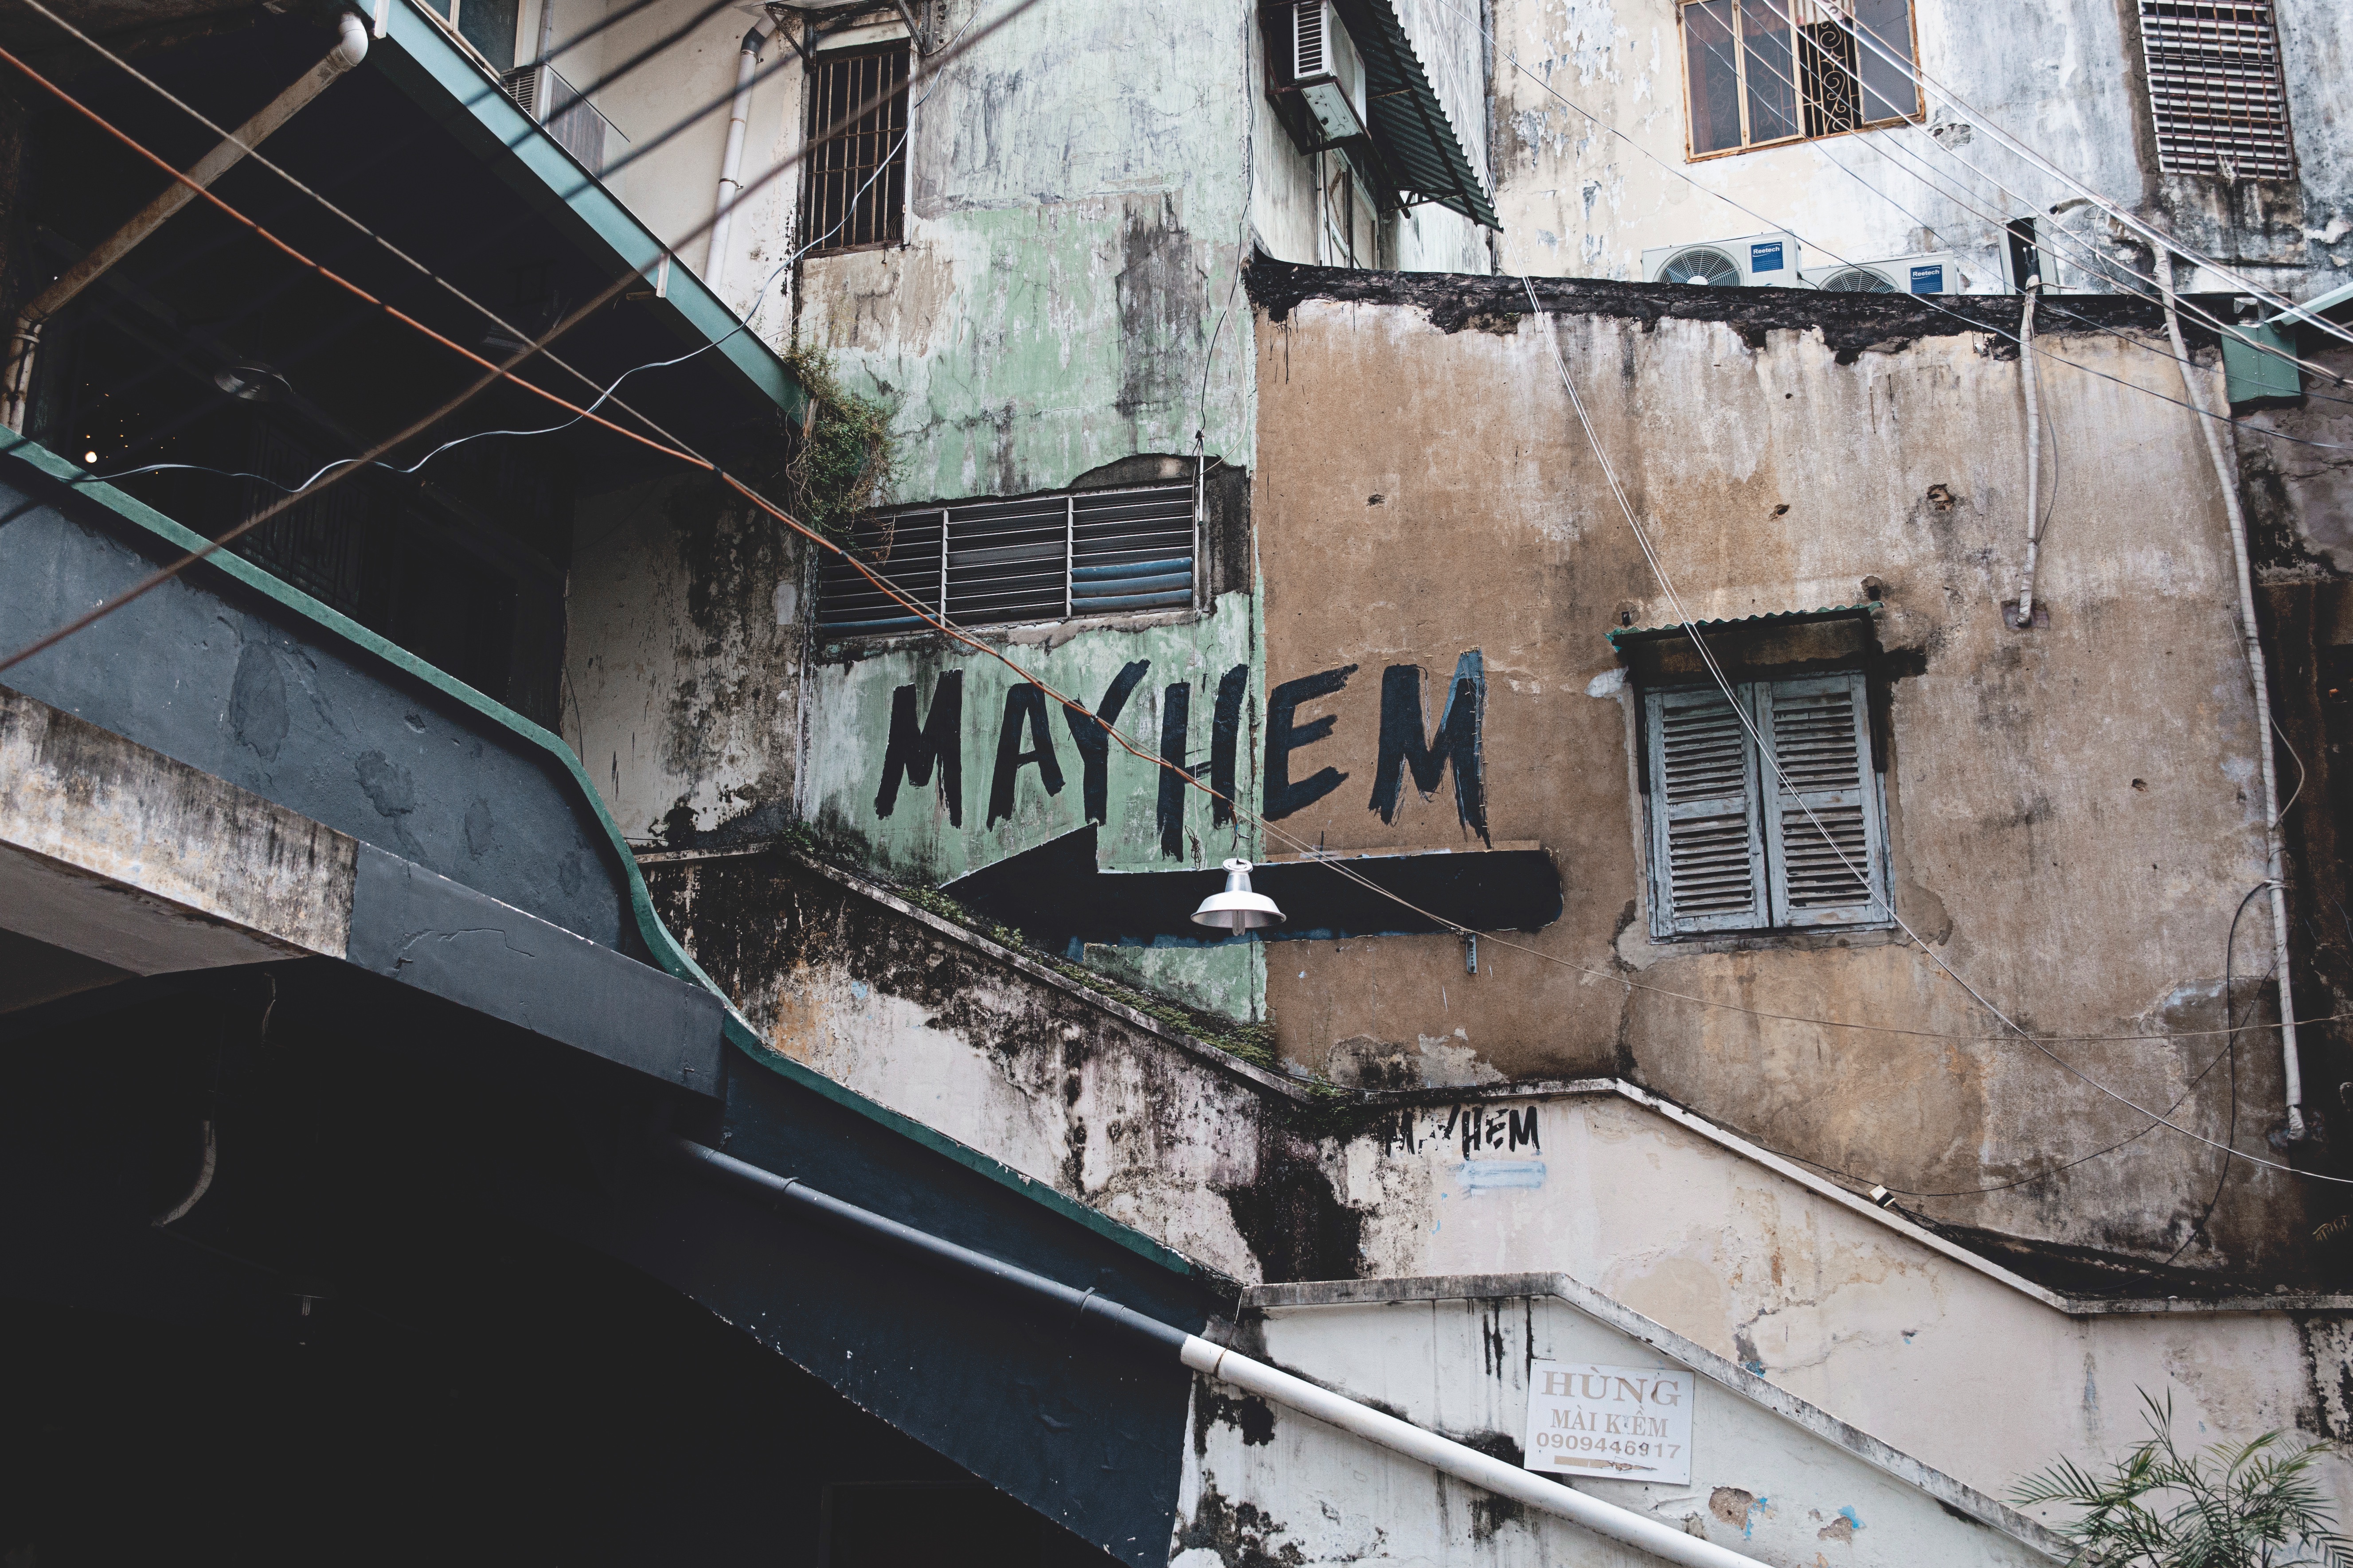
architecture, road, street, building, urban, wall, facade, arrow, art, infrastructure, mayhem, urban area